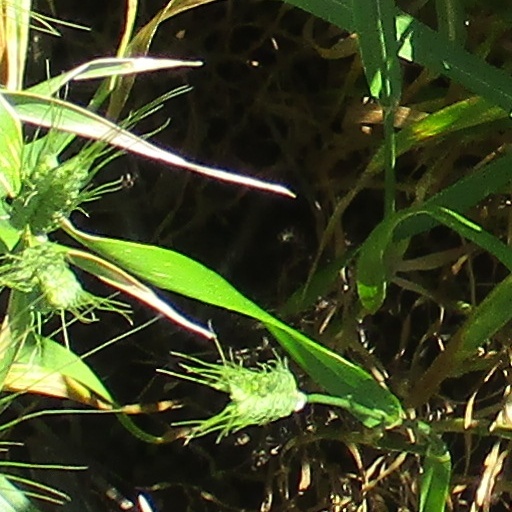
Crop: wheat